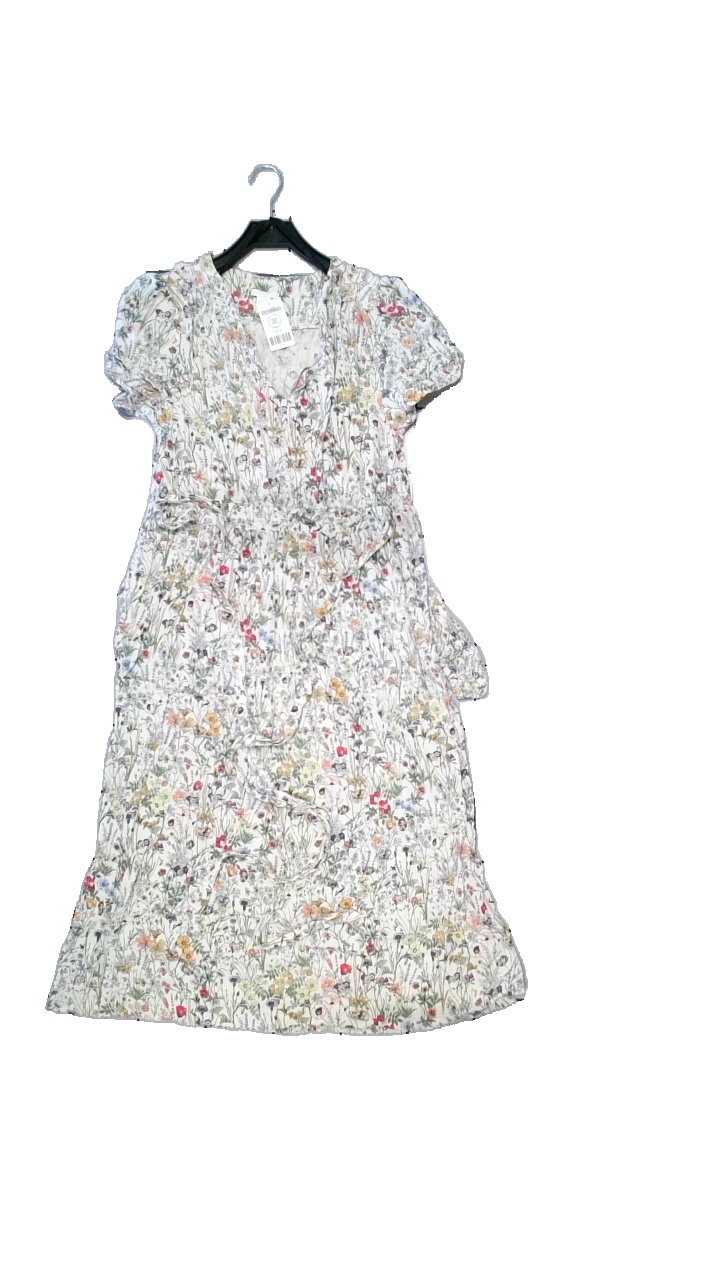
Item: Dress (Ladies)
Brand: H&m
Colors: Multicolor, White, Purple, Green
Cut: Loose, Regular
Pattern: Floral print
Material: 100% viscose
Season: All
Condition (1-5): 5
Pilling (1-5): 4
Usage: Reuse
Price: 100-150